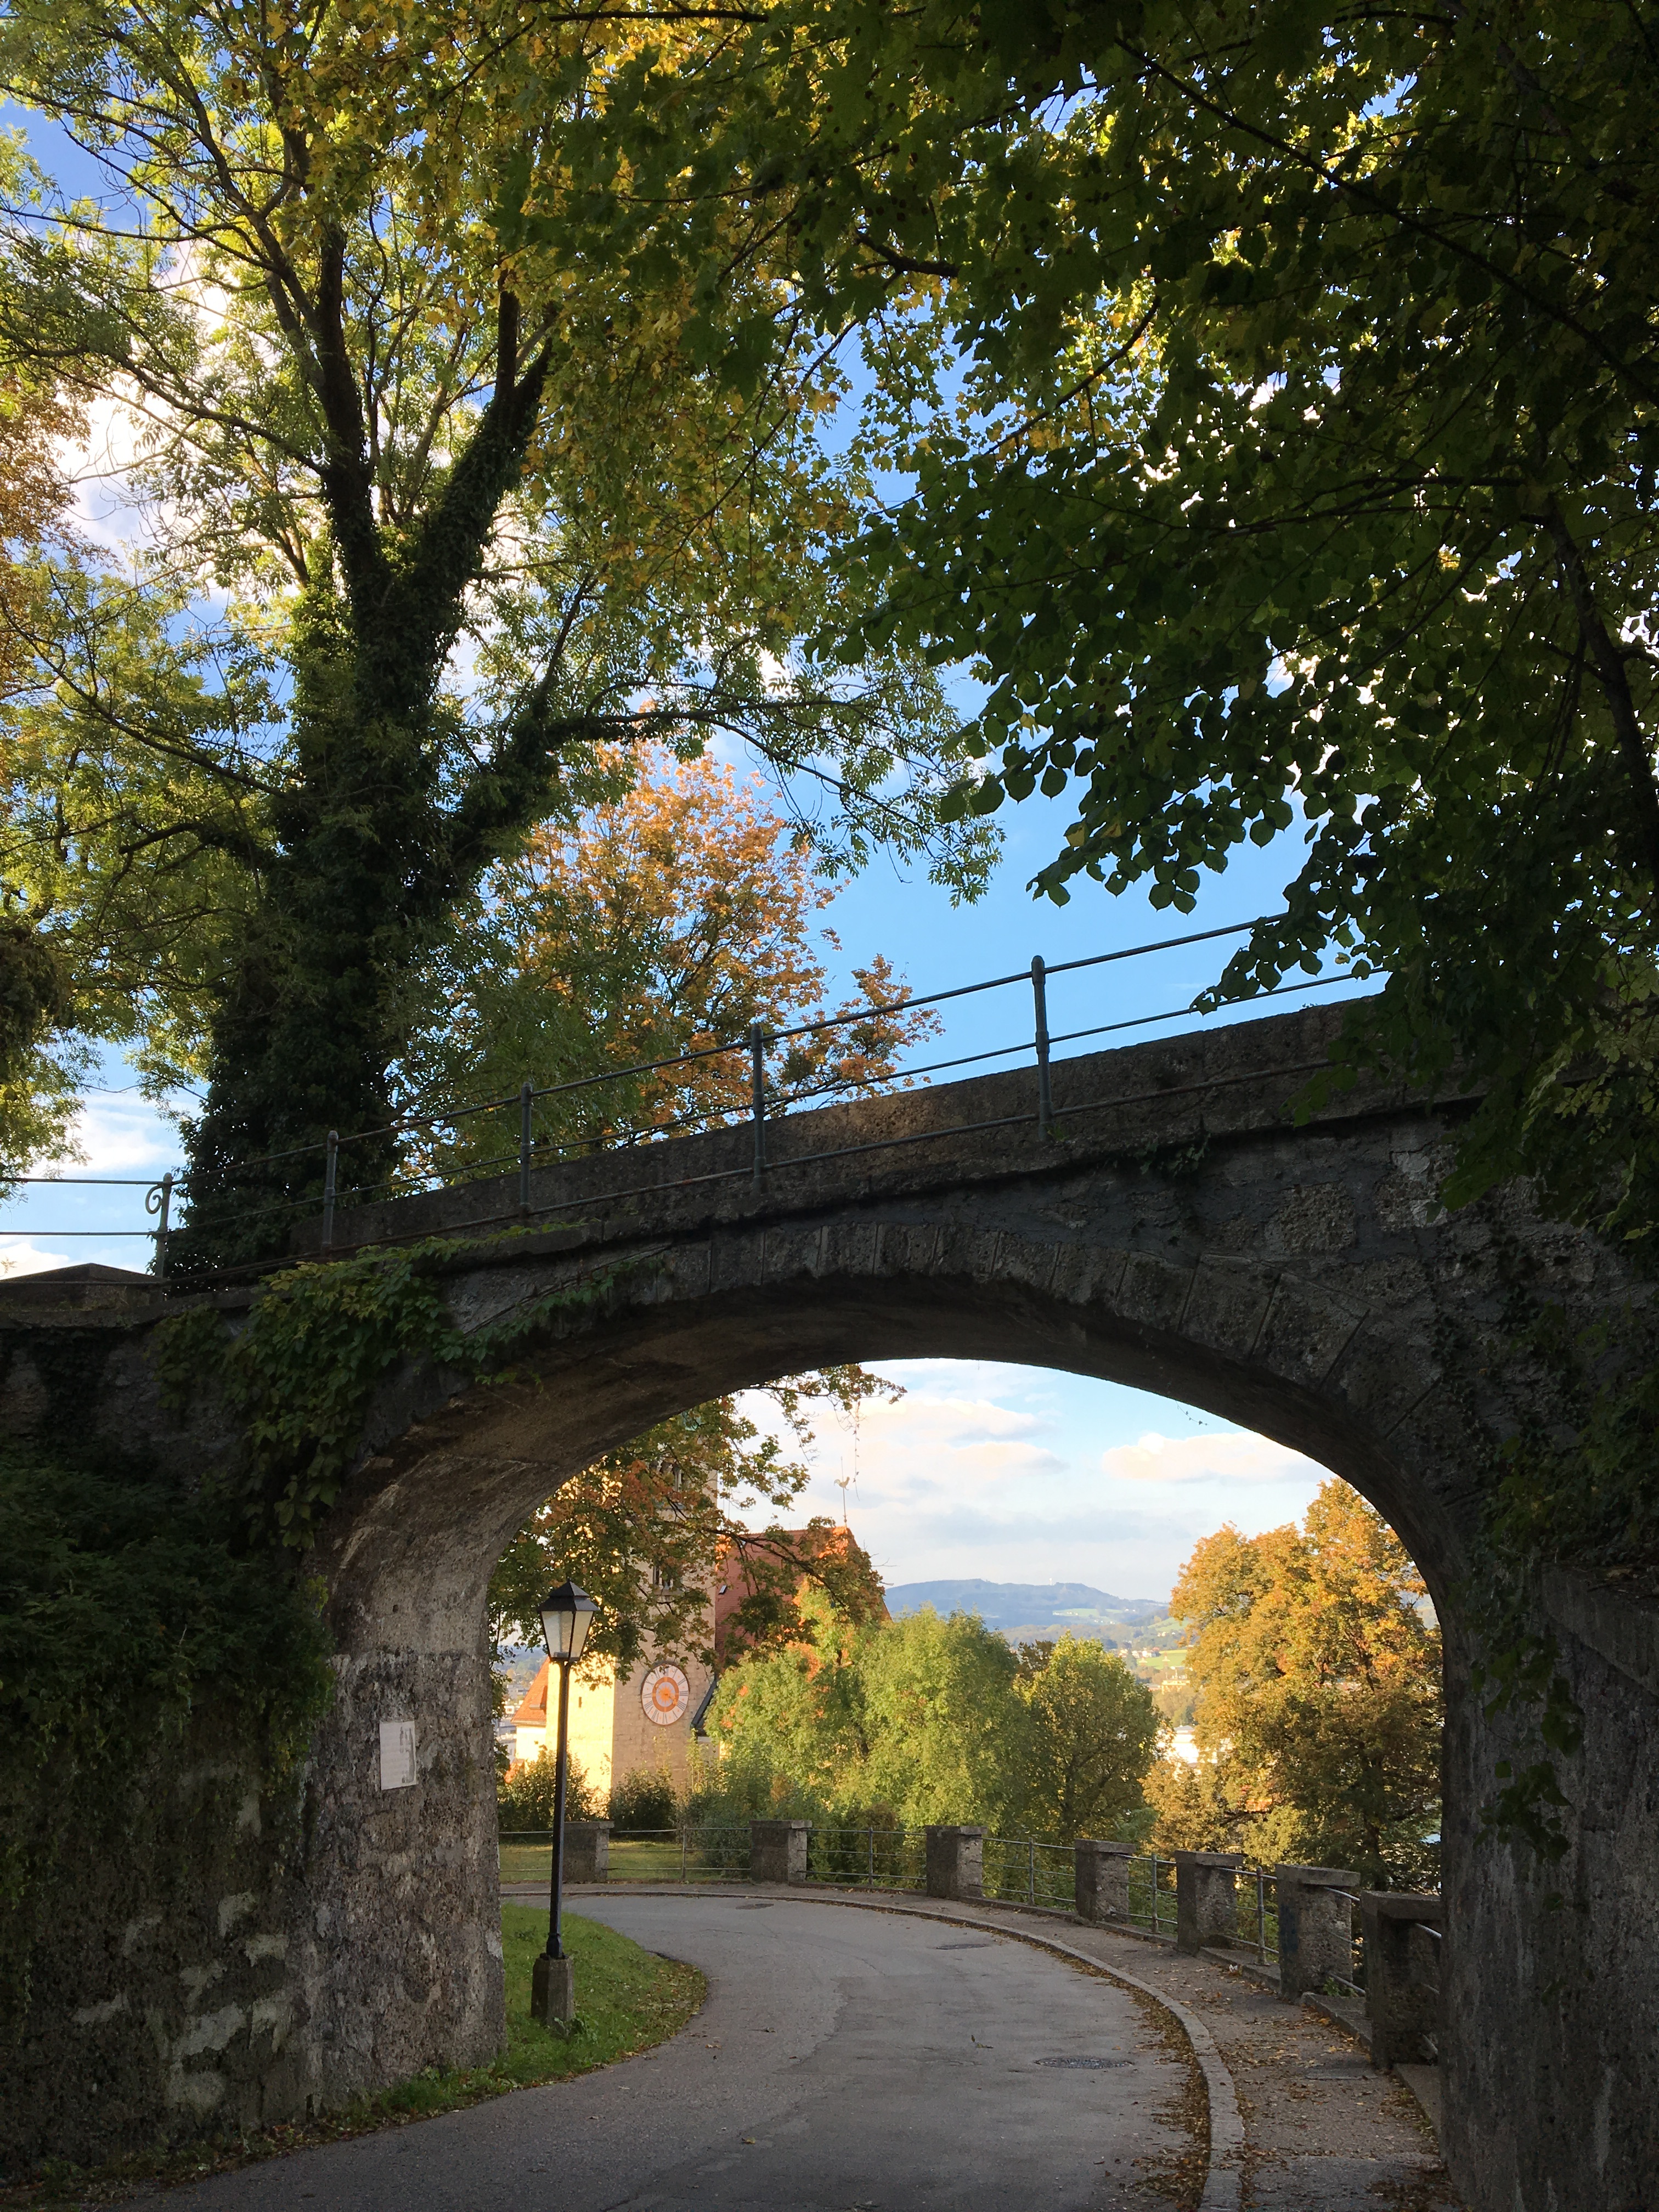
tree, architecture, bridge, leaf, flower, arch, autumn, park, garden, waterway, salzburg, woody plant, nonbuilding structure, m nchsberg